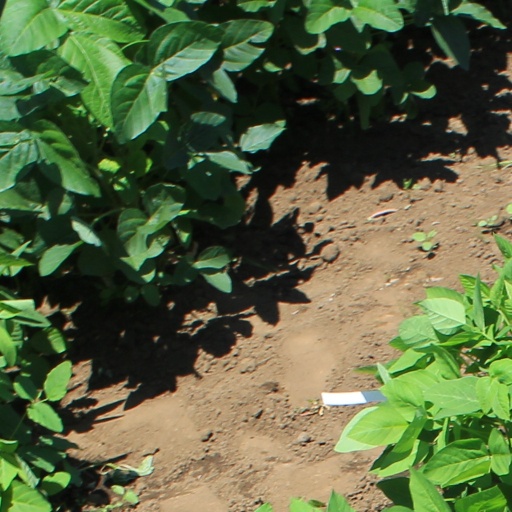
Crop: soybean